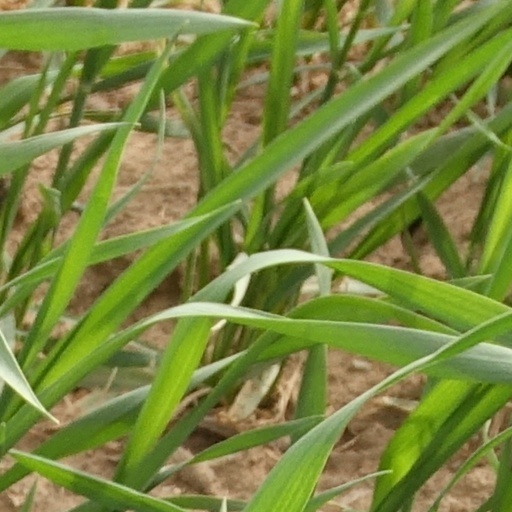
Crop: wheat